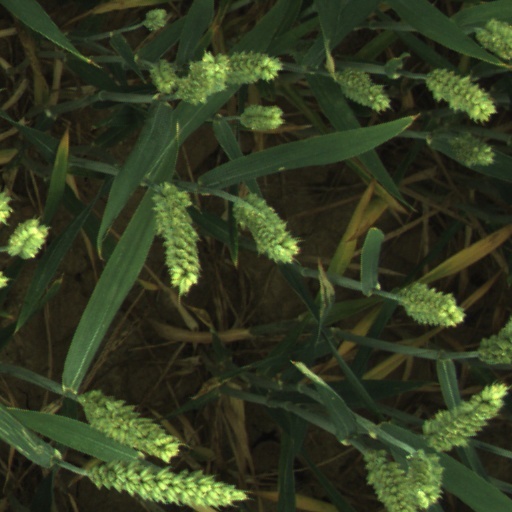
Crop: wheat